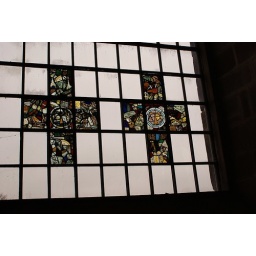
Two small crosses of stained glass on a plain window in St. Alkmunds Church.